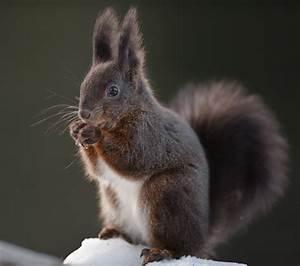
squirrel